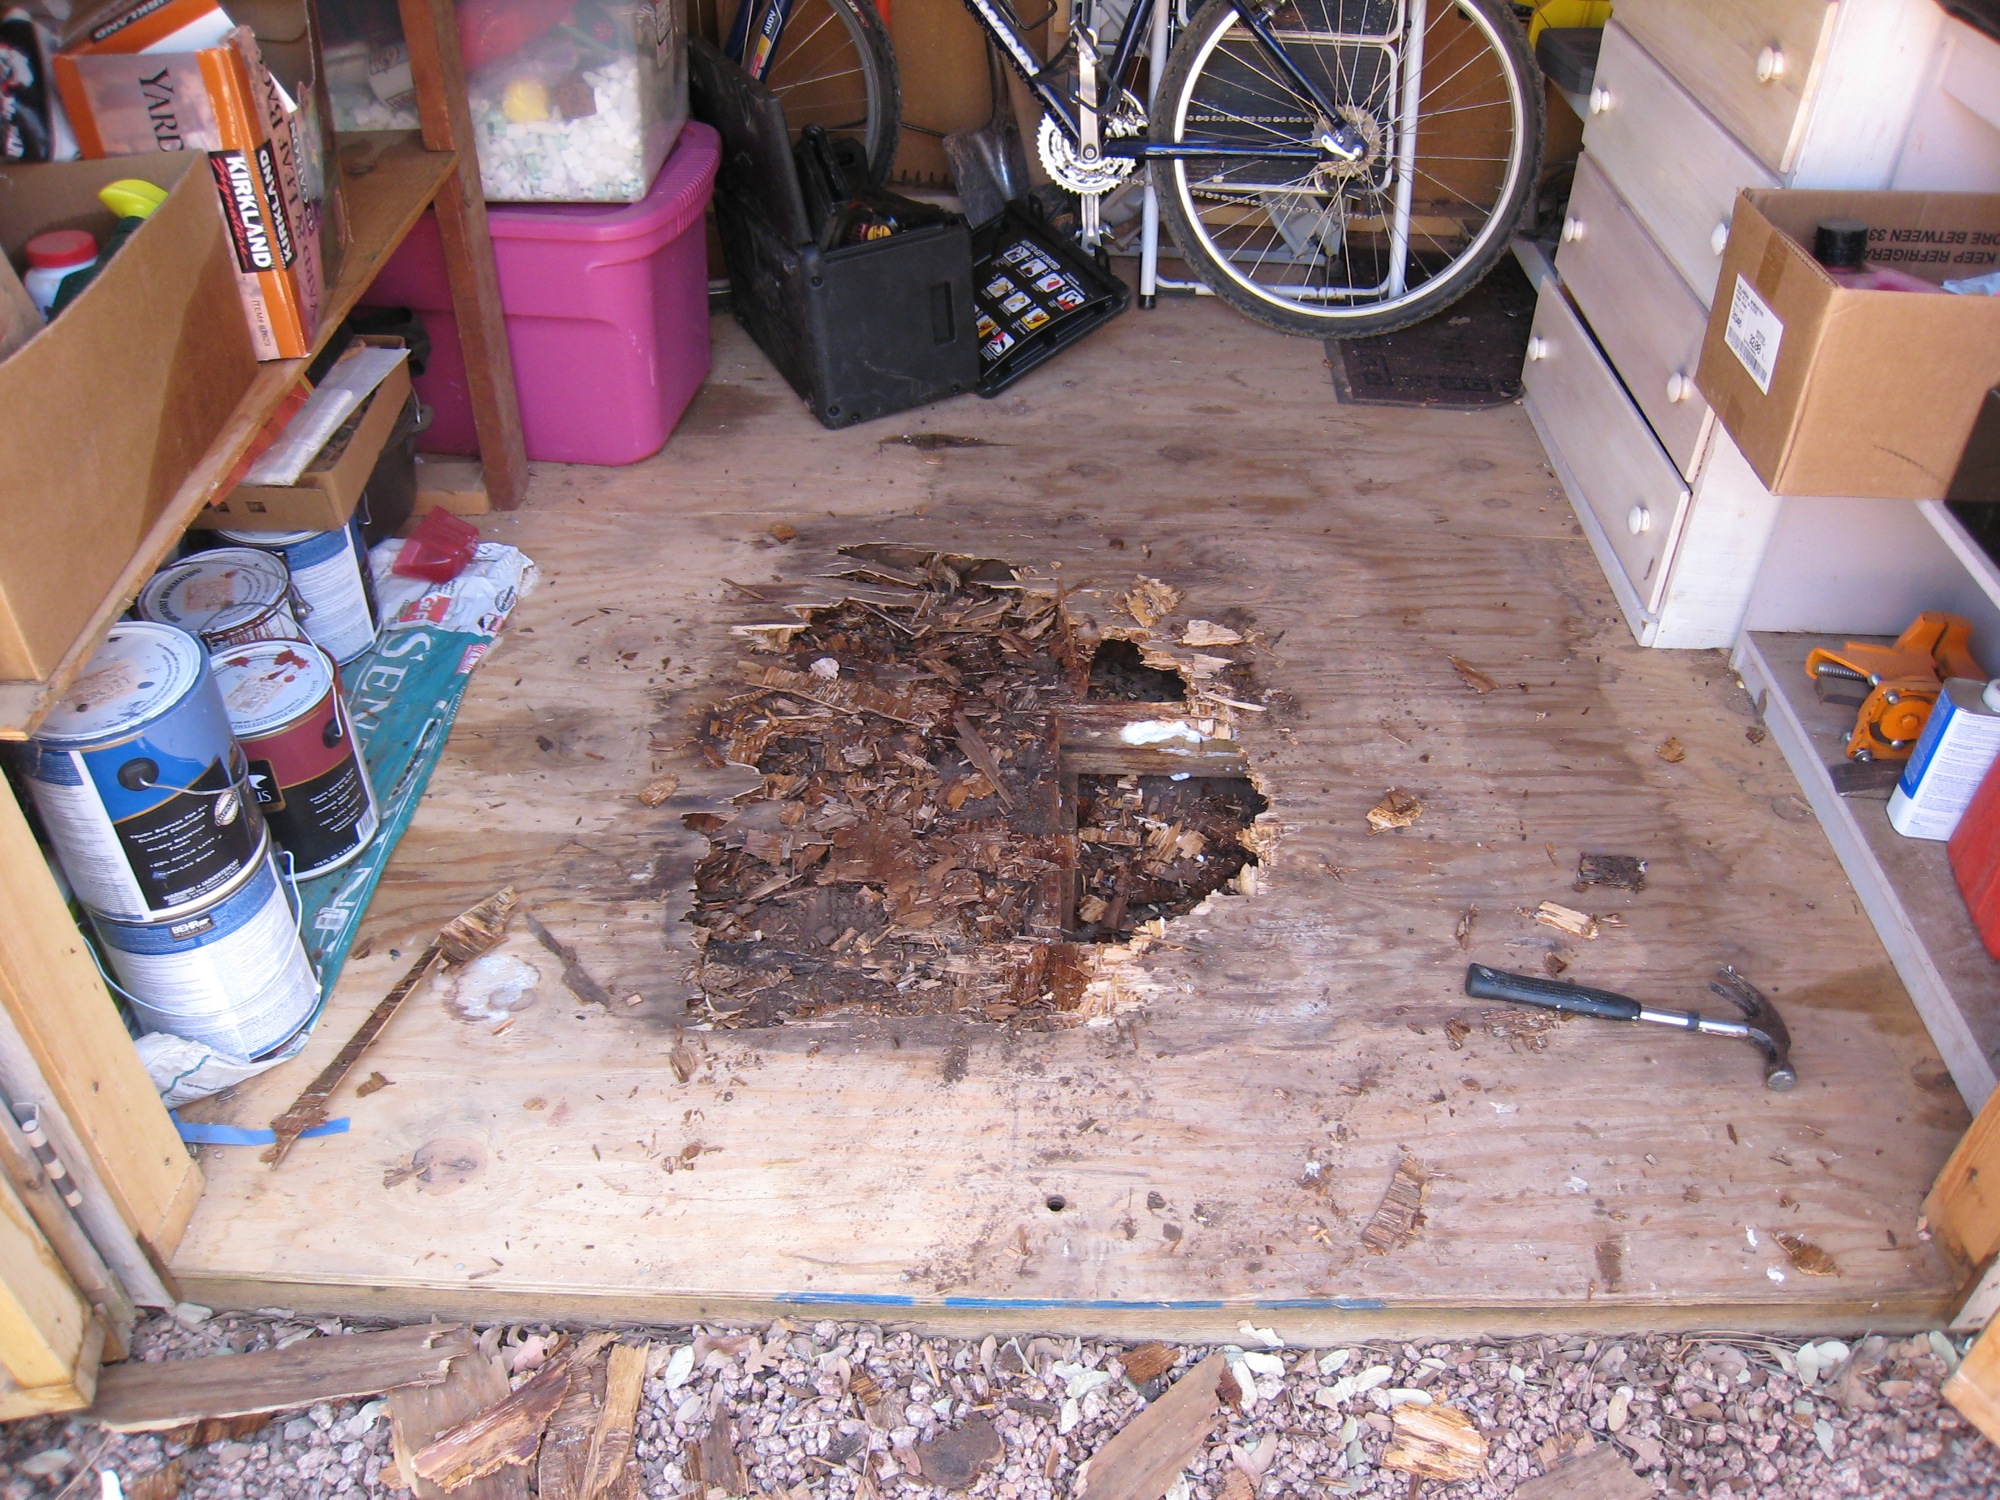
wood, floor, room, flooring